Fred Simpson (politician)

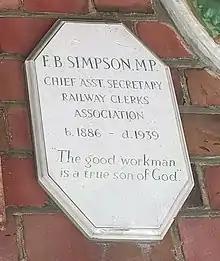
Plaque dedicated to Simpson at Golders Green Crematorium

F B Simpson died suddenly while playing golf at Headingley, near Leeds in September 1939. He was cremated at Golders Green Crematorium. In the by-election for his seat the Labour candidate William Jowitt was returned unopposed.